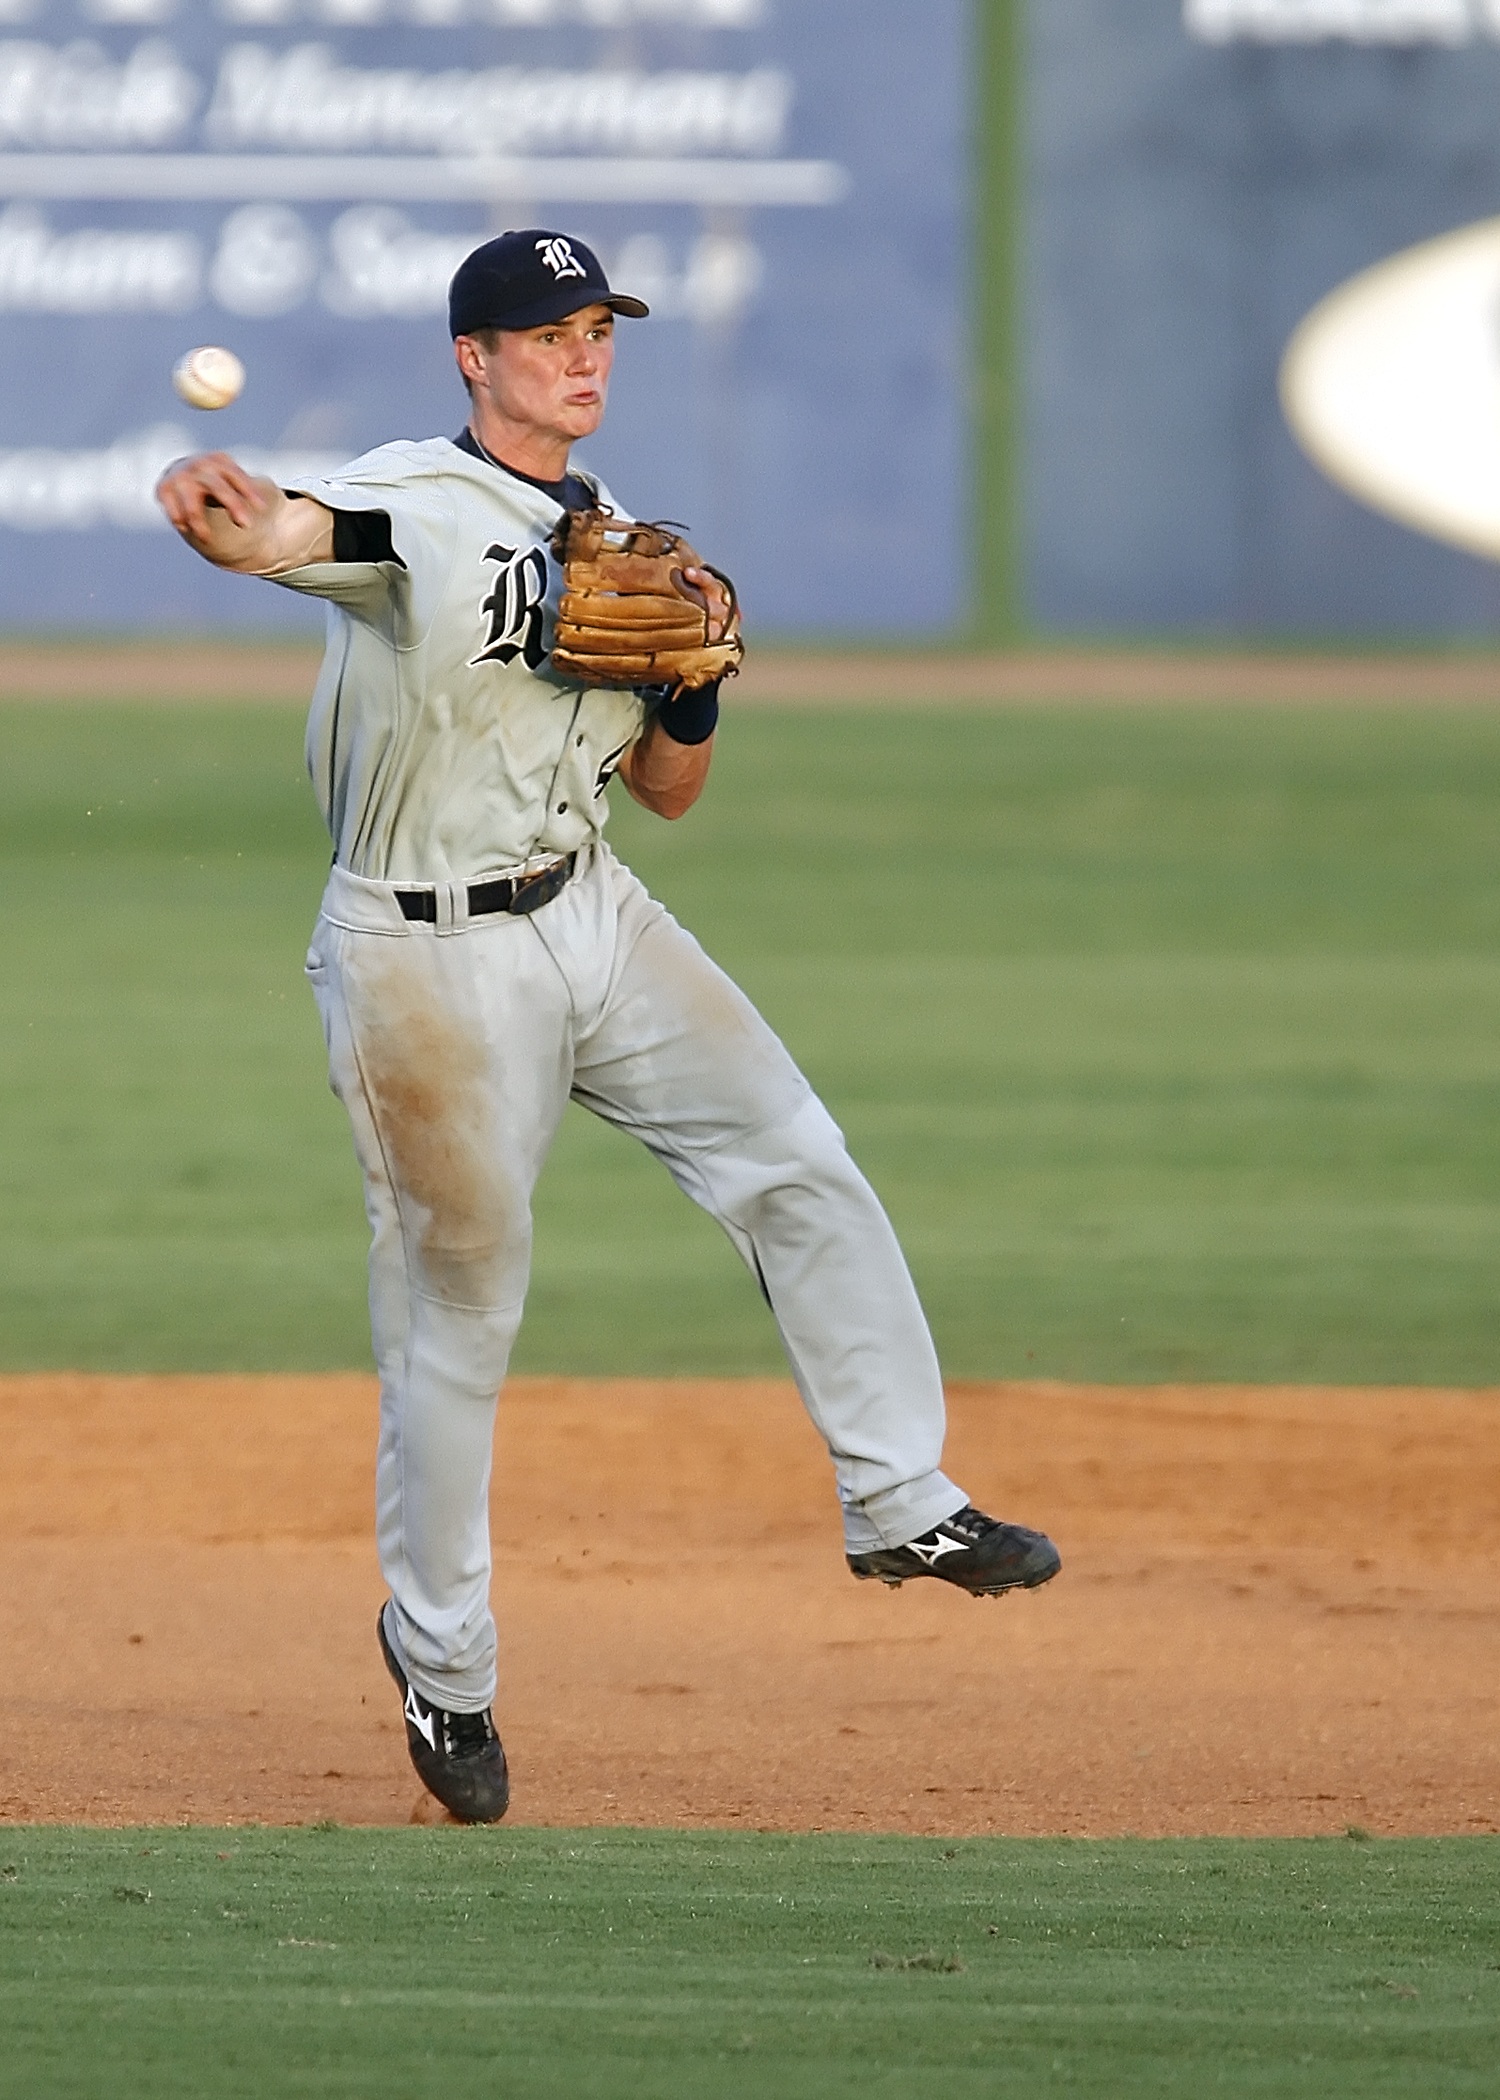
baseball, glove, sport, field, game, play, male, athletic, action, baseball field, pitch, competition, american, sports, pitcher, ball, uniform, athlete, throwing, baseball player, ball game, team sport, short stop, infielder, college baseball, bat and ball games, baseball positions, college softball, test cricket